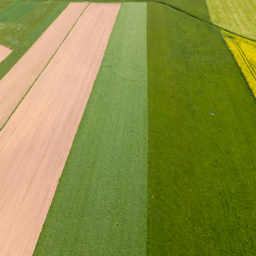
camera in high angle showing multicolored fields in the spring